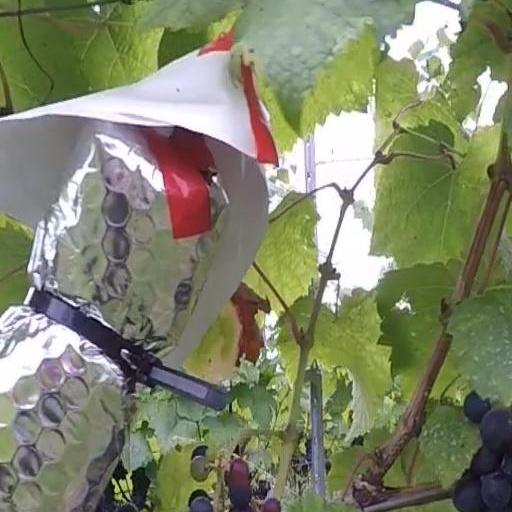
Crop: grape